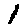
Label: 1